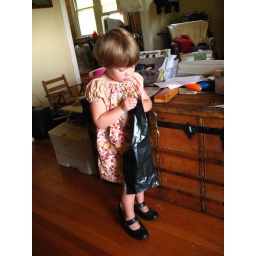
Frances in my shoes, opening dog poop bag